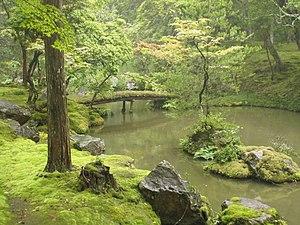
L'époque de Muromachi est l'une des 14 subdivisions traditionnelles de l'histoire du Japon, qui s'étend entre 1336 et 1573. Elle correspond à l'époque de « règne » des shoguns Ashikaga. Le nom de cette période vient du quartier de Muromachi, site choisi à Kyōto par les Ashikaga pour y installer à compter de 1378 le siège de leur gouvernement.
Le Saihō-ji est un temple bouddhiste zen situé dans la banlieue ouest de Kyoto. Le temple est surtout connu sous le nom de Kokedera, à cause des 120 espèces de mousses qu'il abrite. Le temple, appartenant au courant Rinzai du bouddhisme, est dédié au bouddha Amitabha. Le temple est inscrit sur la liste du patrimoine mondial de l'Unesco en tant qu'héritage culturel faisant partie des temples de Kyoto.